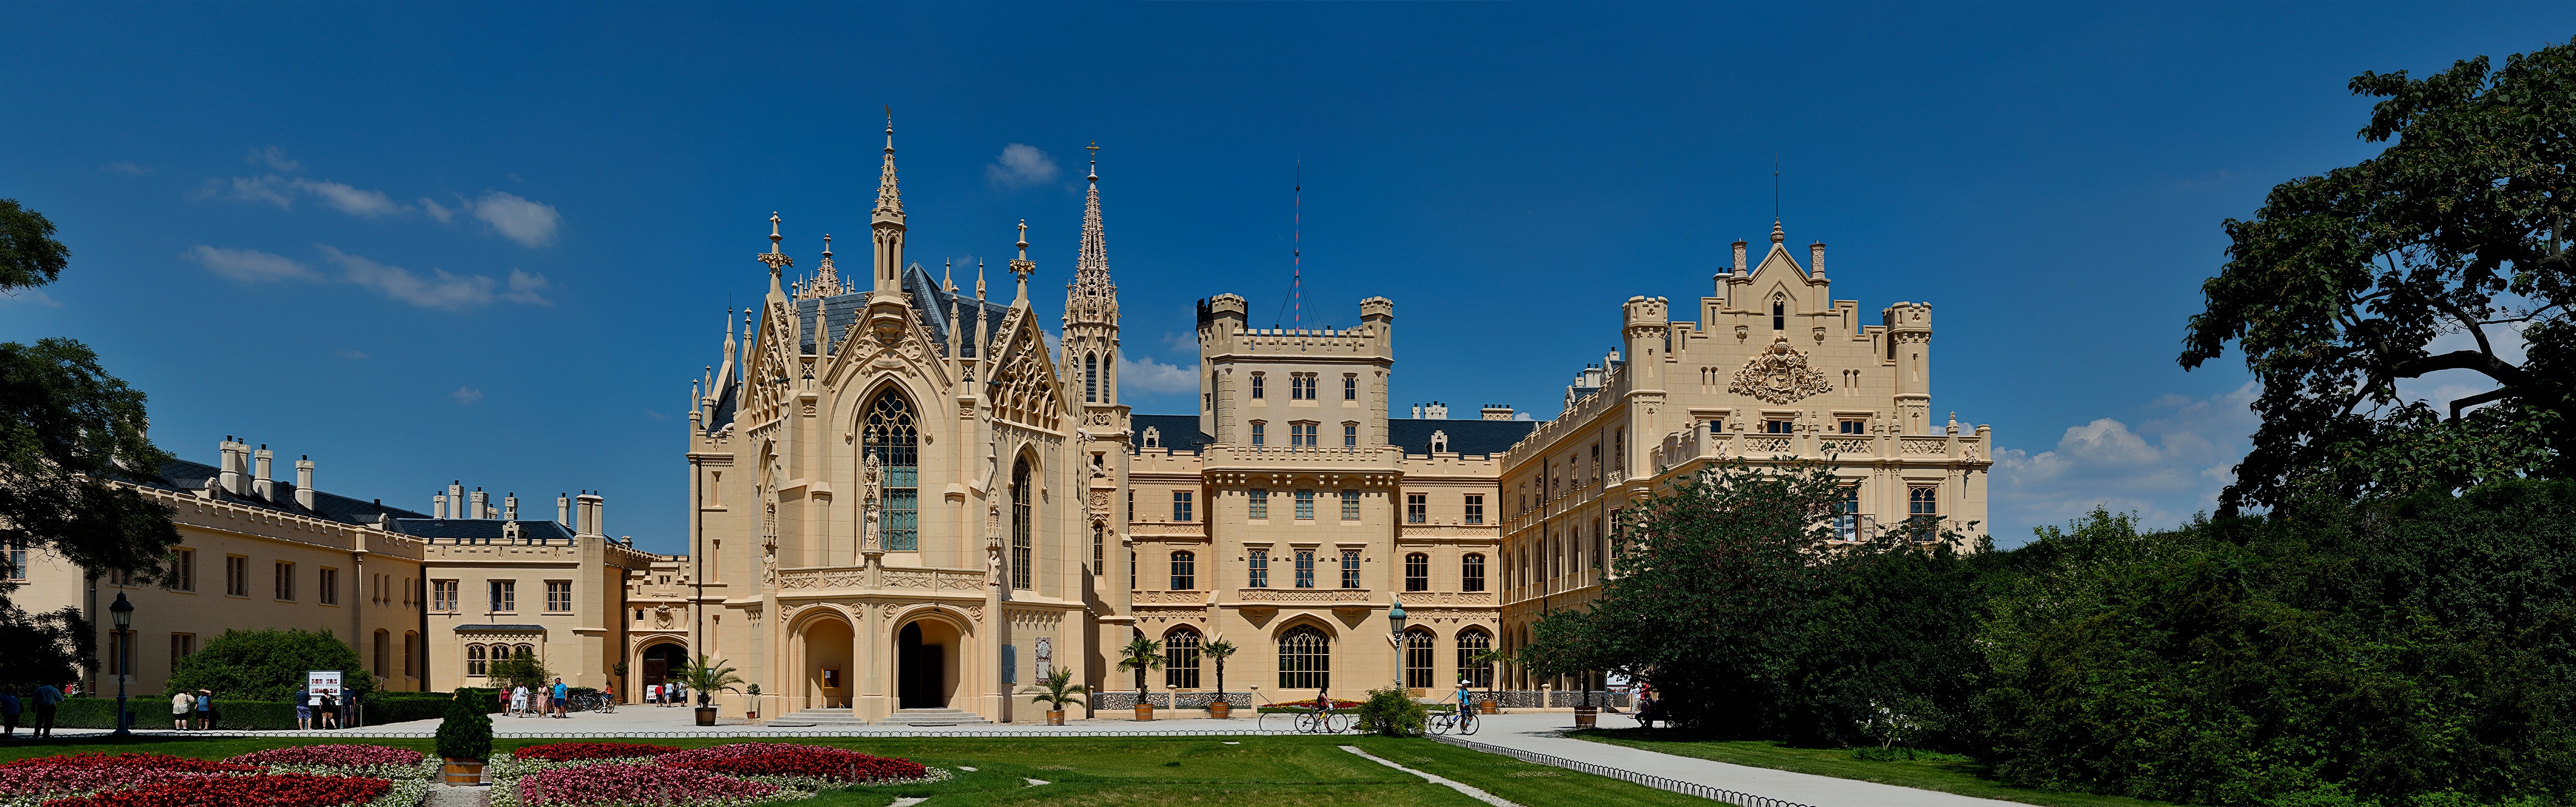
mansion, building, chateau, palace, plaza, castle, landmark, facade, cathedral, estate, stately home, historic site, chateau lednice, community fridge